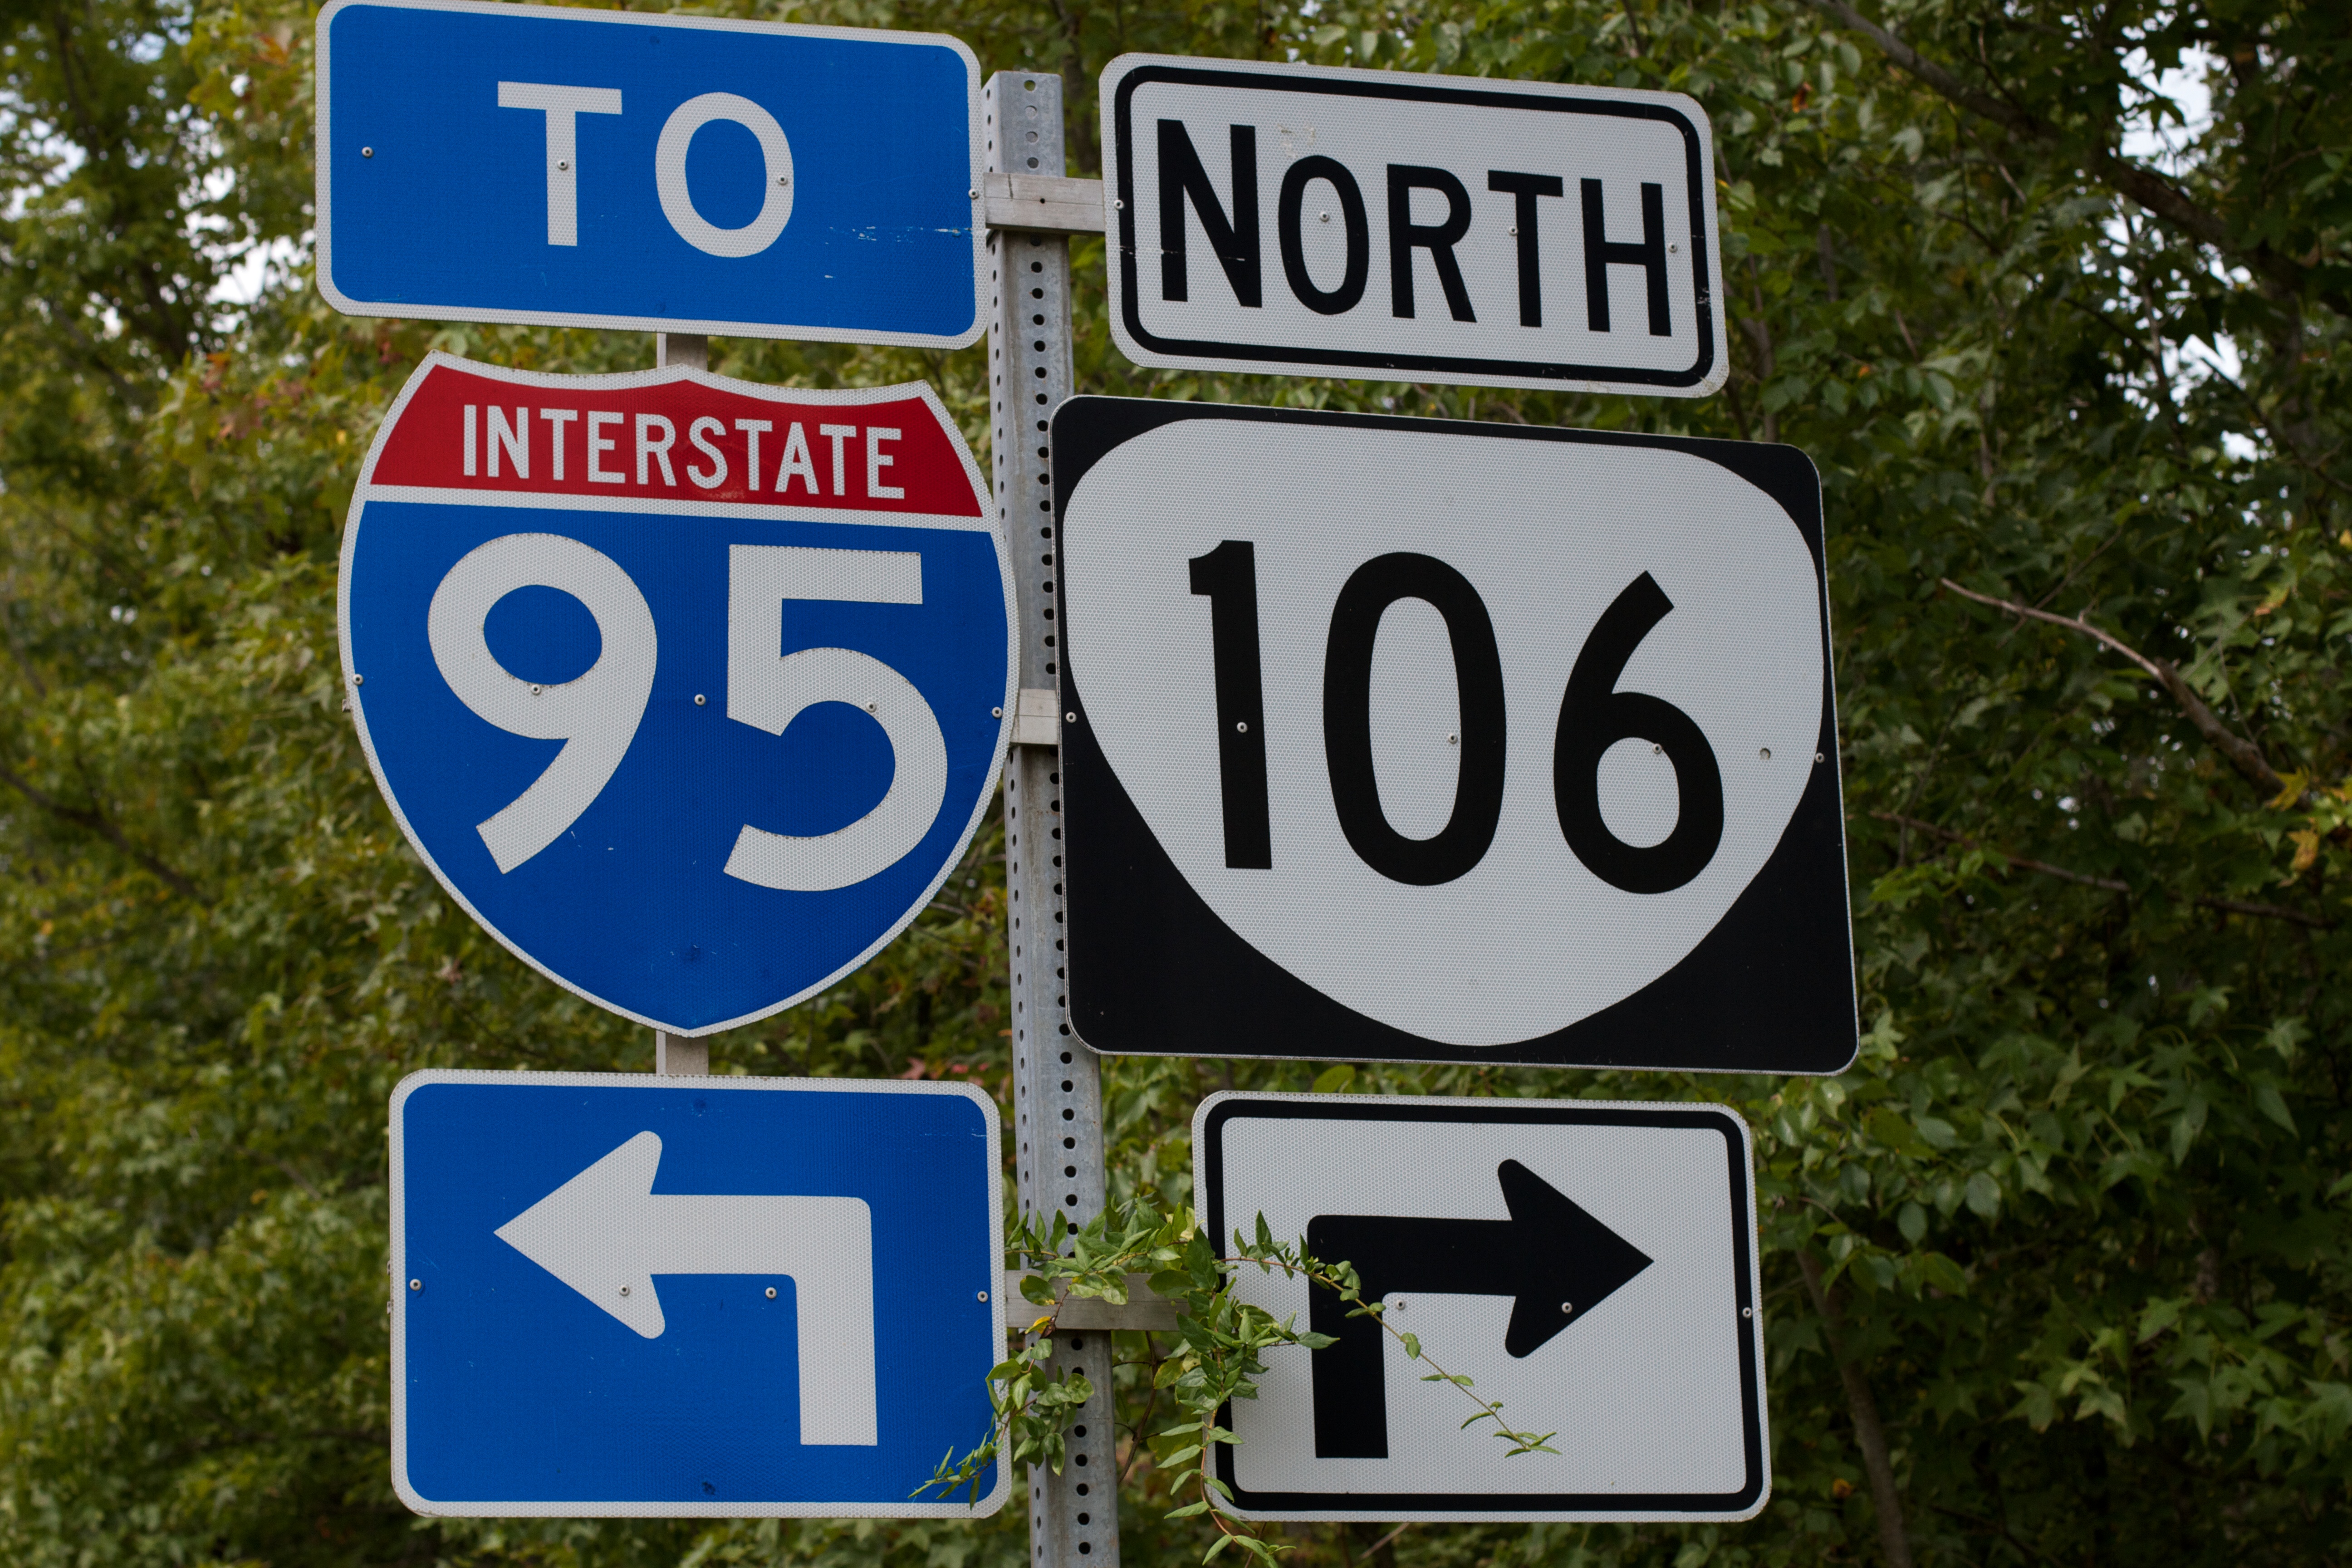
sign, street sign, signage, lane, font, ds106, 106, traffic sign, automotive exterior, vehicle registration plate